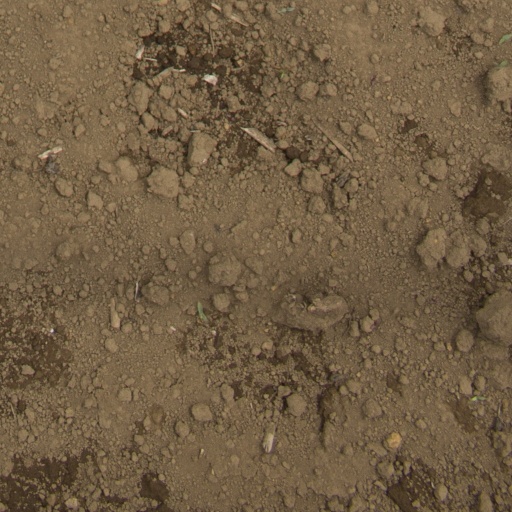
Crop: Jerusalem artichoke